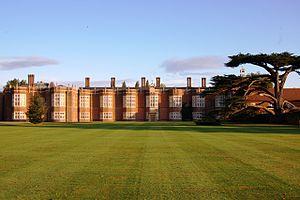
Boreham est un village et une paroisse civile de l'Essex, en Angleterre. Il est situé à environ 6 km au nord de Chelmsford.